Human nutrition

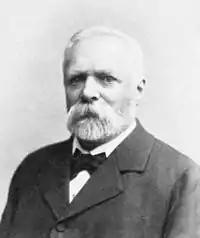
Carl von Voit has been called the father of modern dietetics.

In the early 20th century, Carl von Voit and Max Rubner independently measured caloric energy expenditure in different species of animals, applying principles of physics in nutrition. In 1906, Edith G. Willcock and Frederick Hopkins showed that the amino acid tryptophan aids the well-being of mice but it did not assure their growth. In the middle of twelve years of attempts to isolate them, Hopkins said in a 1906 lecture that "unsuspected dietetic factors", other than calories, protein, and minerals, are needed to prevent deficiency diseases. In 1907, Stephen M. Babcock and Edwin B. Hart started the cow feeding, single-grain experiment, which took nearly four years to complete.